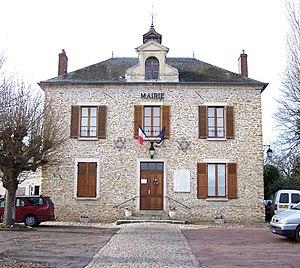
Hôtel de ville de Condé-sur-Vesgre (Yvelines, France)
Condé-sur-Vesgre est une commune française située dans le département des Yvelines en région Île-de-France.